John Clavell

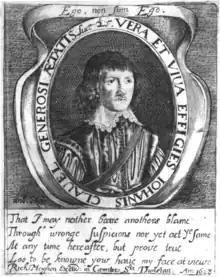
A portrait of John Clavell from 1628 by William Marshall

He is known for his poem "A Recantation of an Ill Led Life", and his play "The Soddered Citizen". His life is mainly split into two parts: his early life in England, where he grew up, lived as a highwayman, and started his reformation, and the latter part of his life in England and Ireland where he was a lawyer and physician.